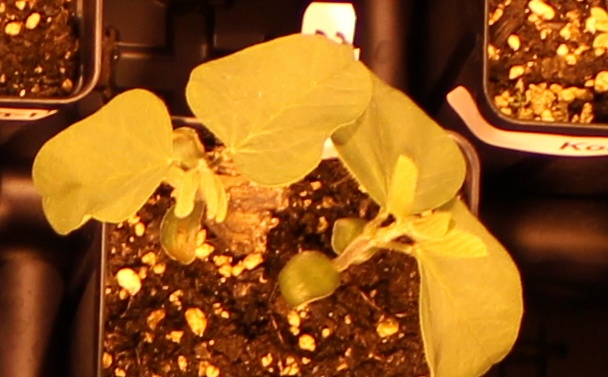
Label: Soybean